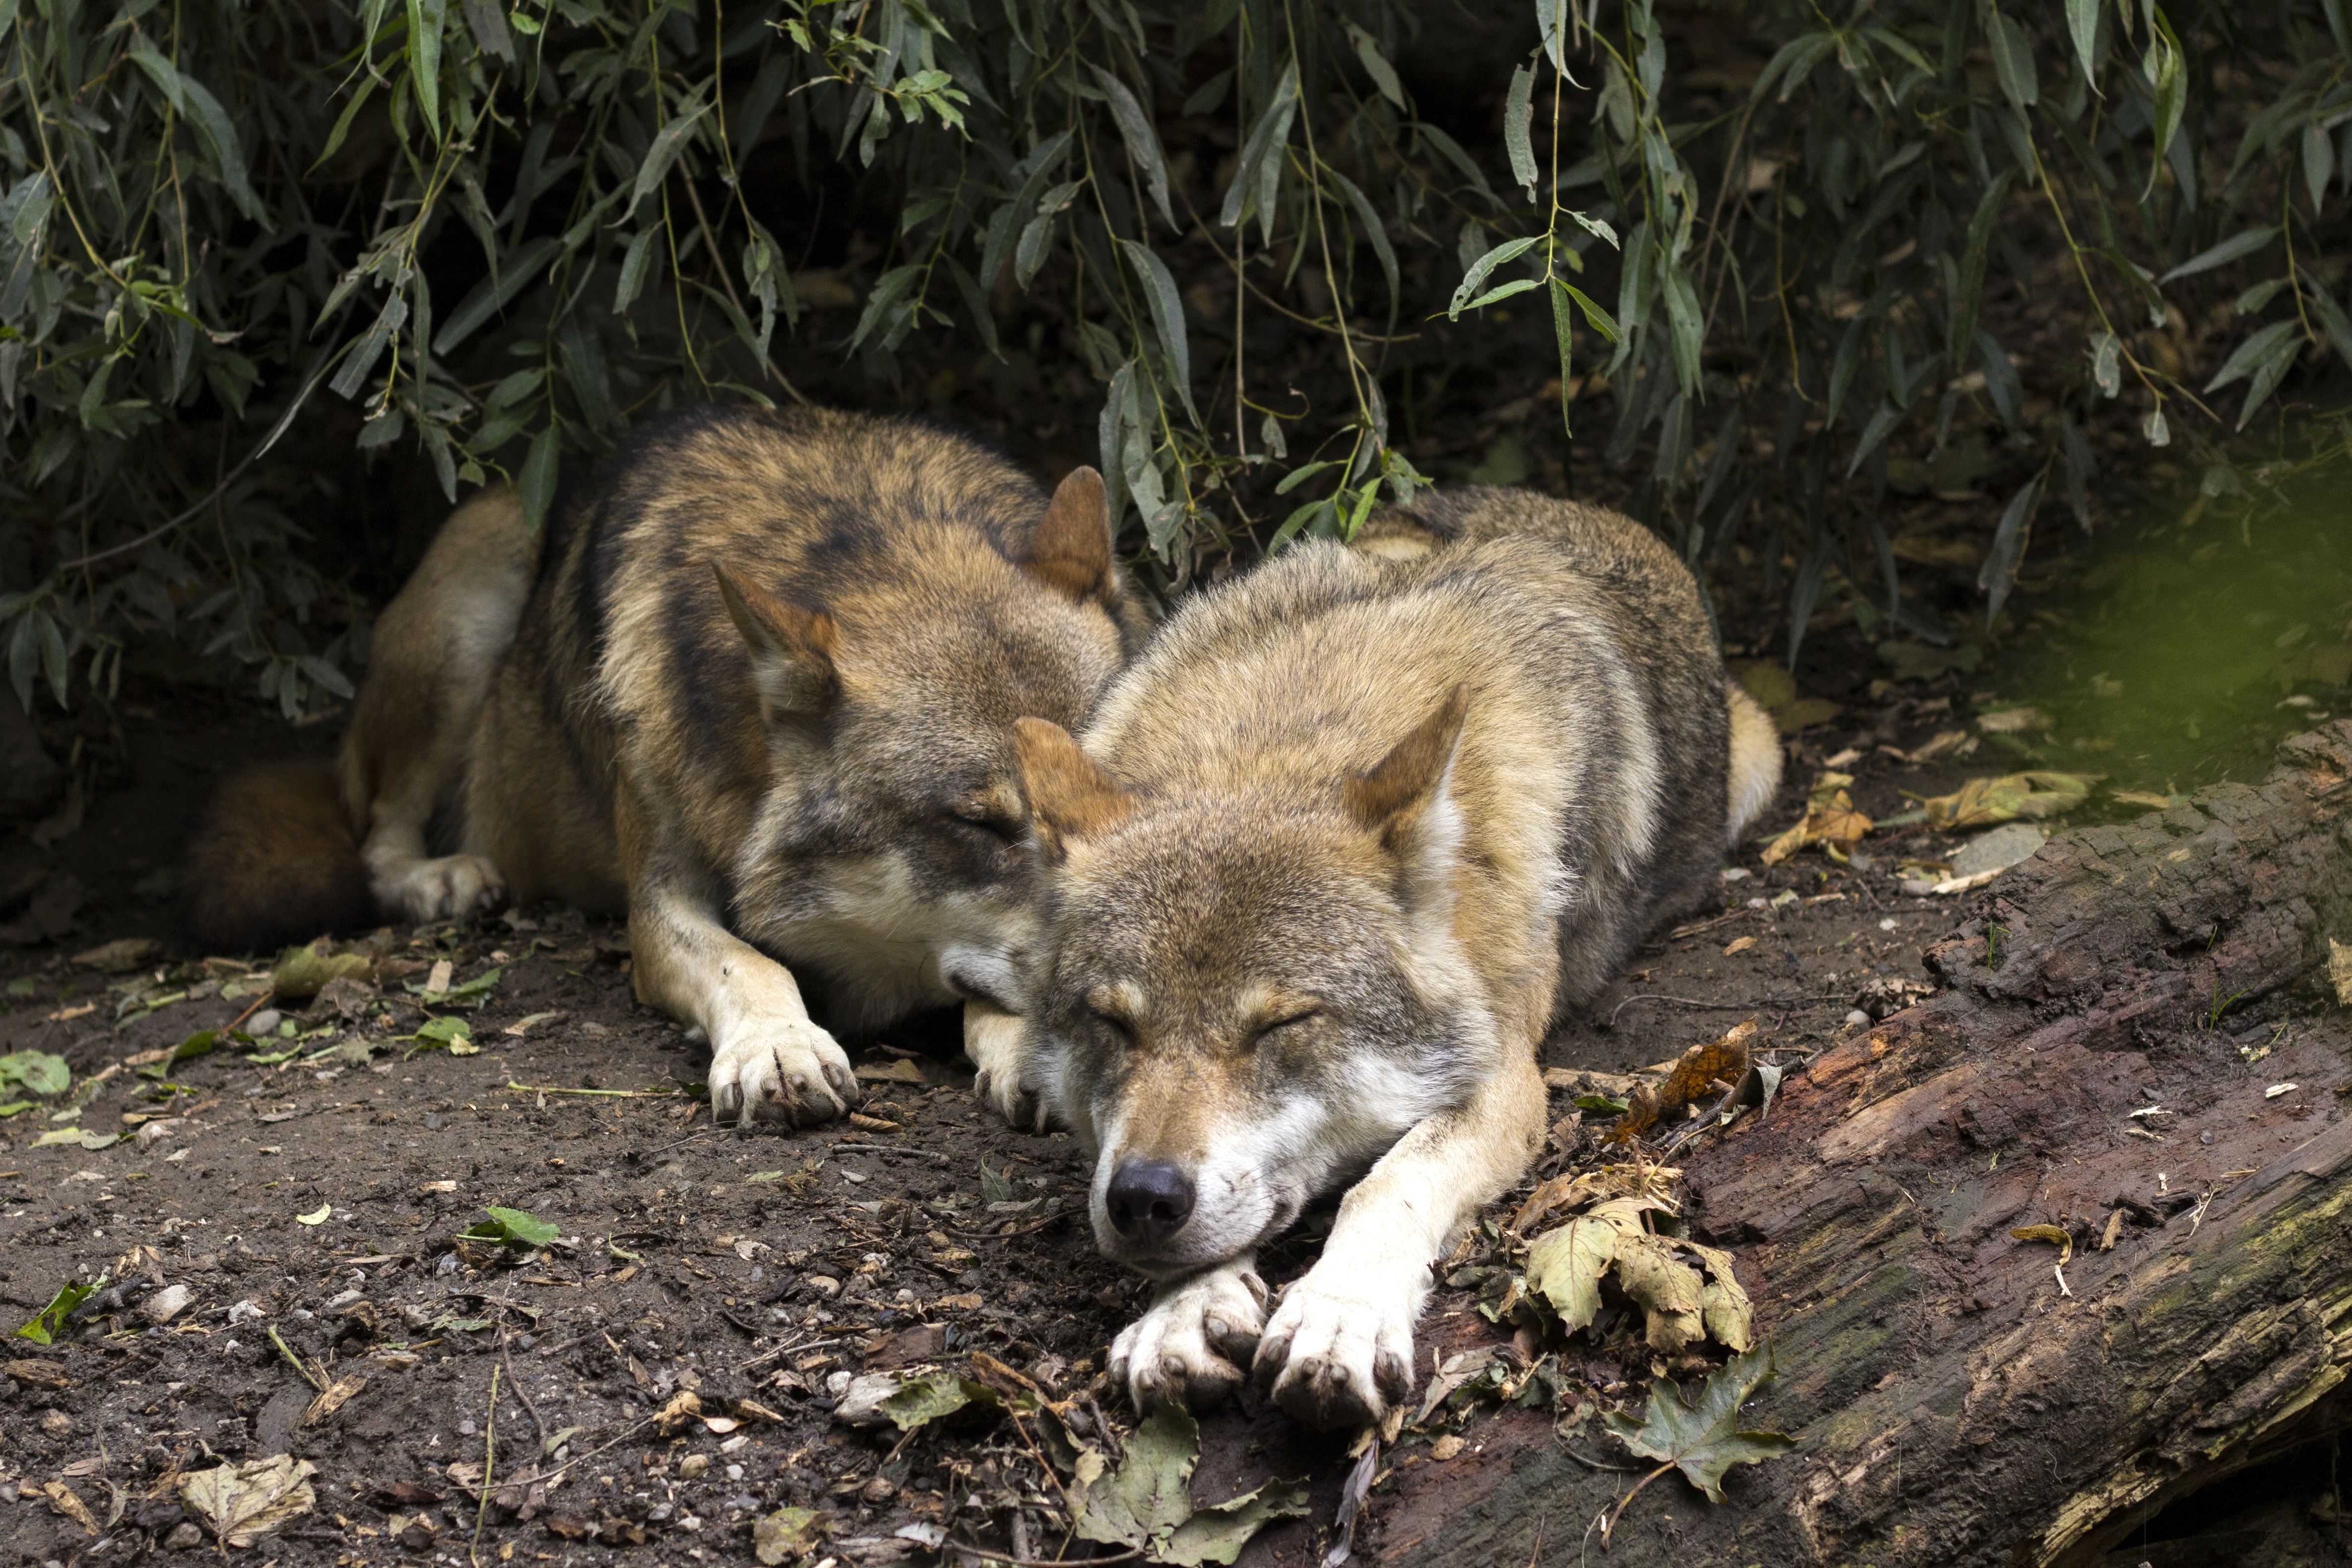
wildlife, sleeping, mammal, wolf, predator, fauna, nap, lazy, vertebrate, pack, wolves, dormant, european wolf, canis lupus, two wolves, dog like mammal, red wolf, saarloos wolfdog, wolfdog, czechoslovakian wolfdog